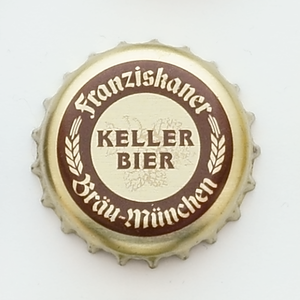
La Franziskaner est une marque de Weizenbier ou Weissbier brassée à Munich par la brasserie Spaten-Franziskaner-Bräu.